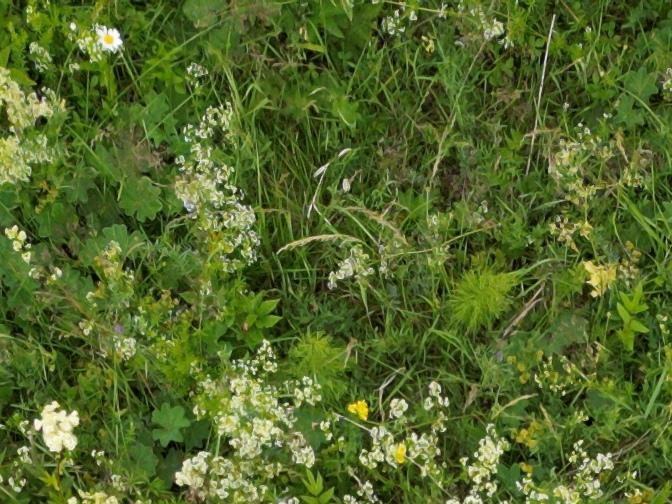
Flowers visible:  daisy flowers, yarrow flowers, yarrow flowers,  daisy flowers, yarrow flowers, yarrow flowers, yarrow flowers, yarrow flowers, yarrow flowers